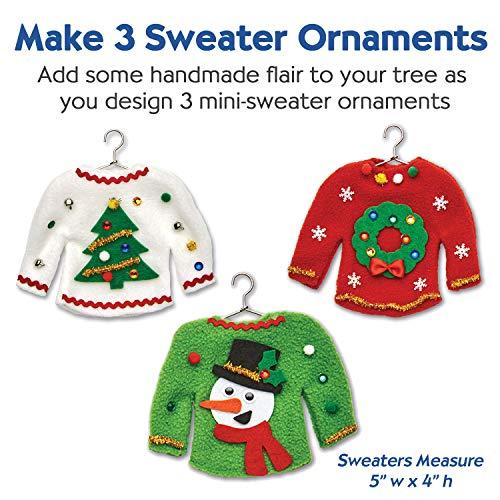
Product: Creativity for Kids 6192000 Sweater Ornaments - Create 3 Ugly Sweater Christmas Tree Ornaments - Holiday Crafts for Kids Multicolor
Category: Toys & Games | Arts & Crafts
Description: Create 3 sweater ornaments - create 3 ornament-sized Ugly Christmas sweaters, perfect to decorate your tree or to give as a handmade holiday gift.
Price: $11.58
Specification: ProductDimensions:2x9.8x9.8inches|ItemWeight:5.1ounces|ShippingWeight:9.6ounces(Viewshippingratesandpolicies)|ASIN:B07GSPZ67X|Itemmodelnumber:6192000|Manufacturerrecommendedage:6yearsandup